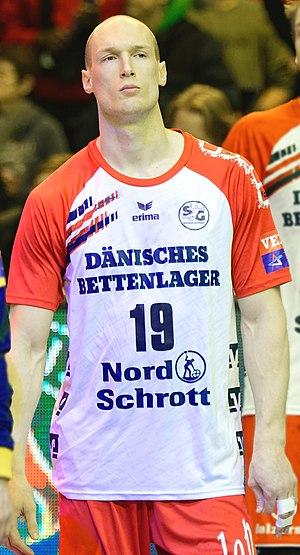
Rencontre de phase de groupe de la Ligue des Champions 2015-16 entre le PSG et SG Flensburg. A la Halle Carpentier (Paris), le 7 mars 2016.
Johan Jakobsson, né le 12 février 1987 à Göteborg, est un handballeur suédois évoluant au poste d'arrière droit dans le club de l'IK Sävehof depuis 2017.